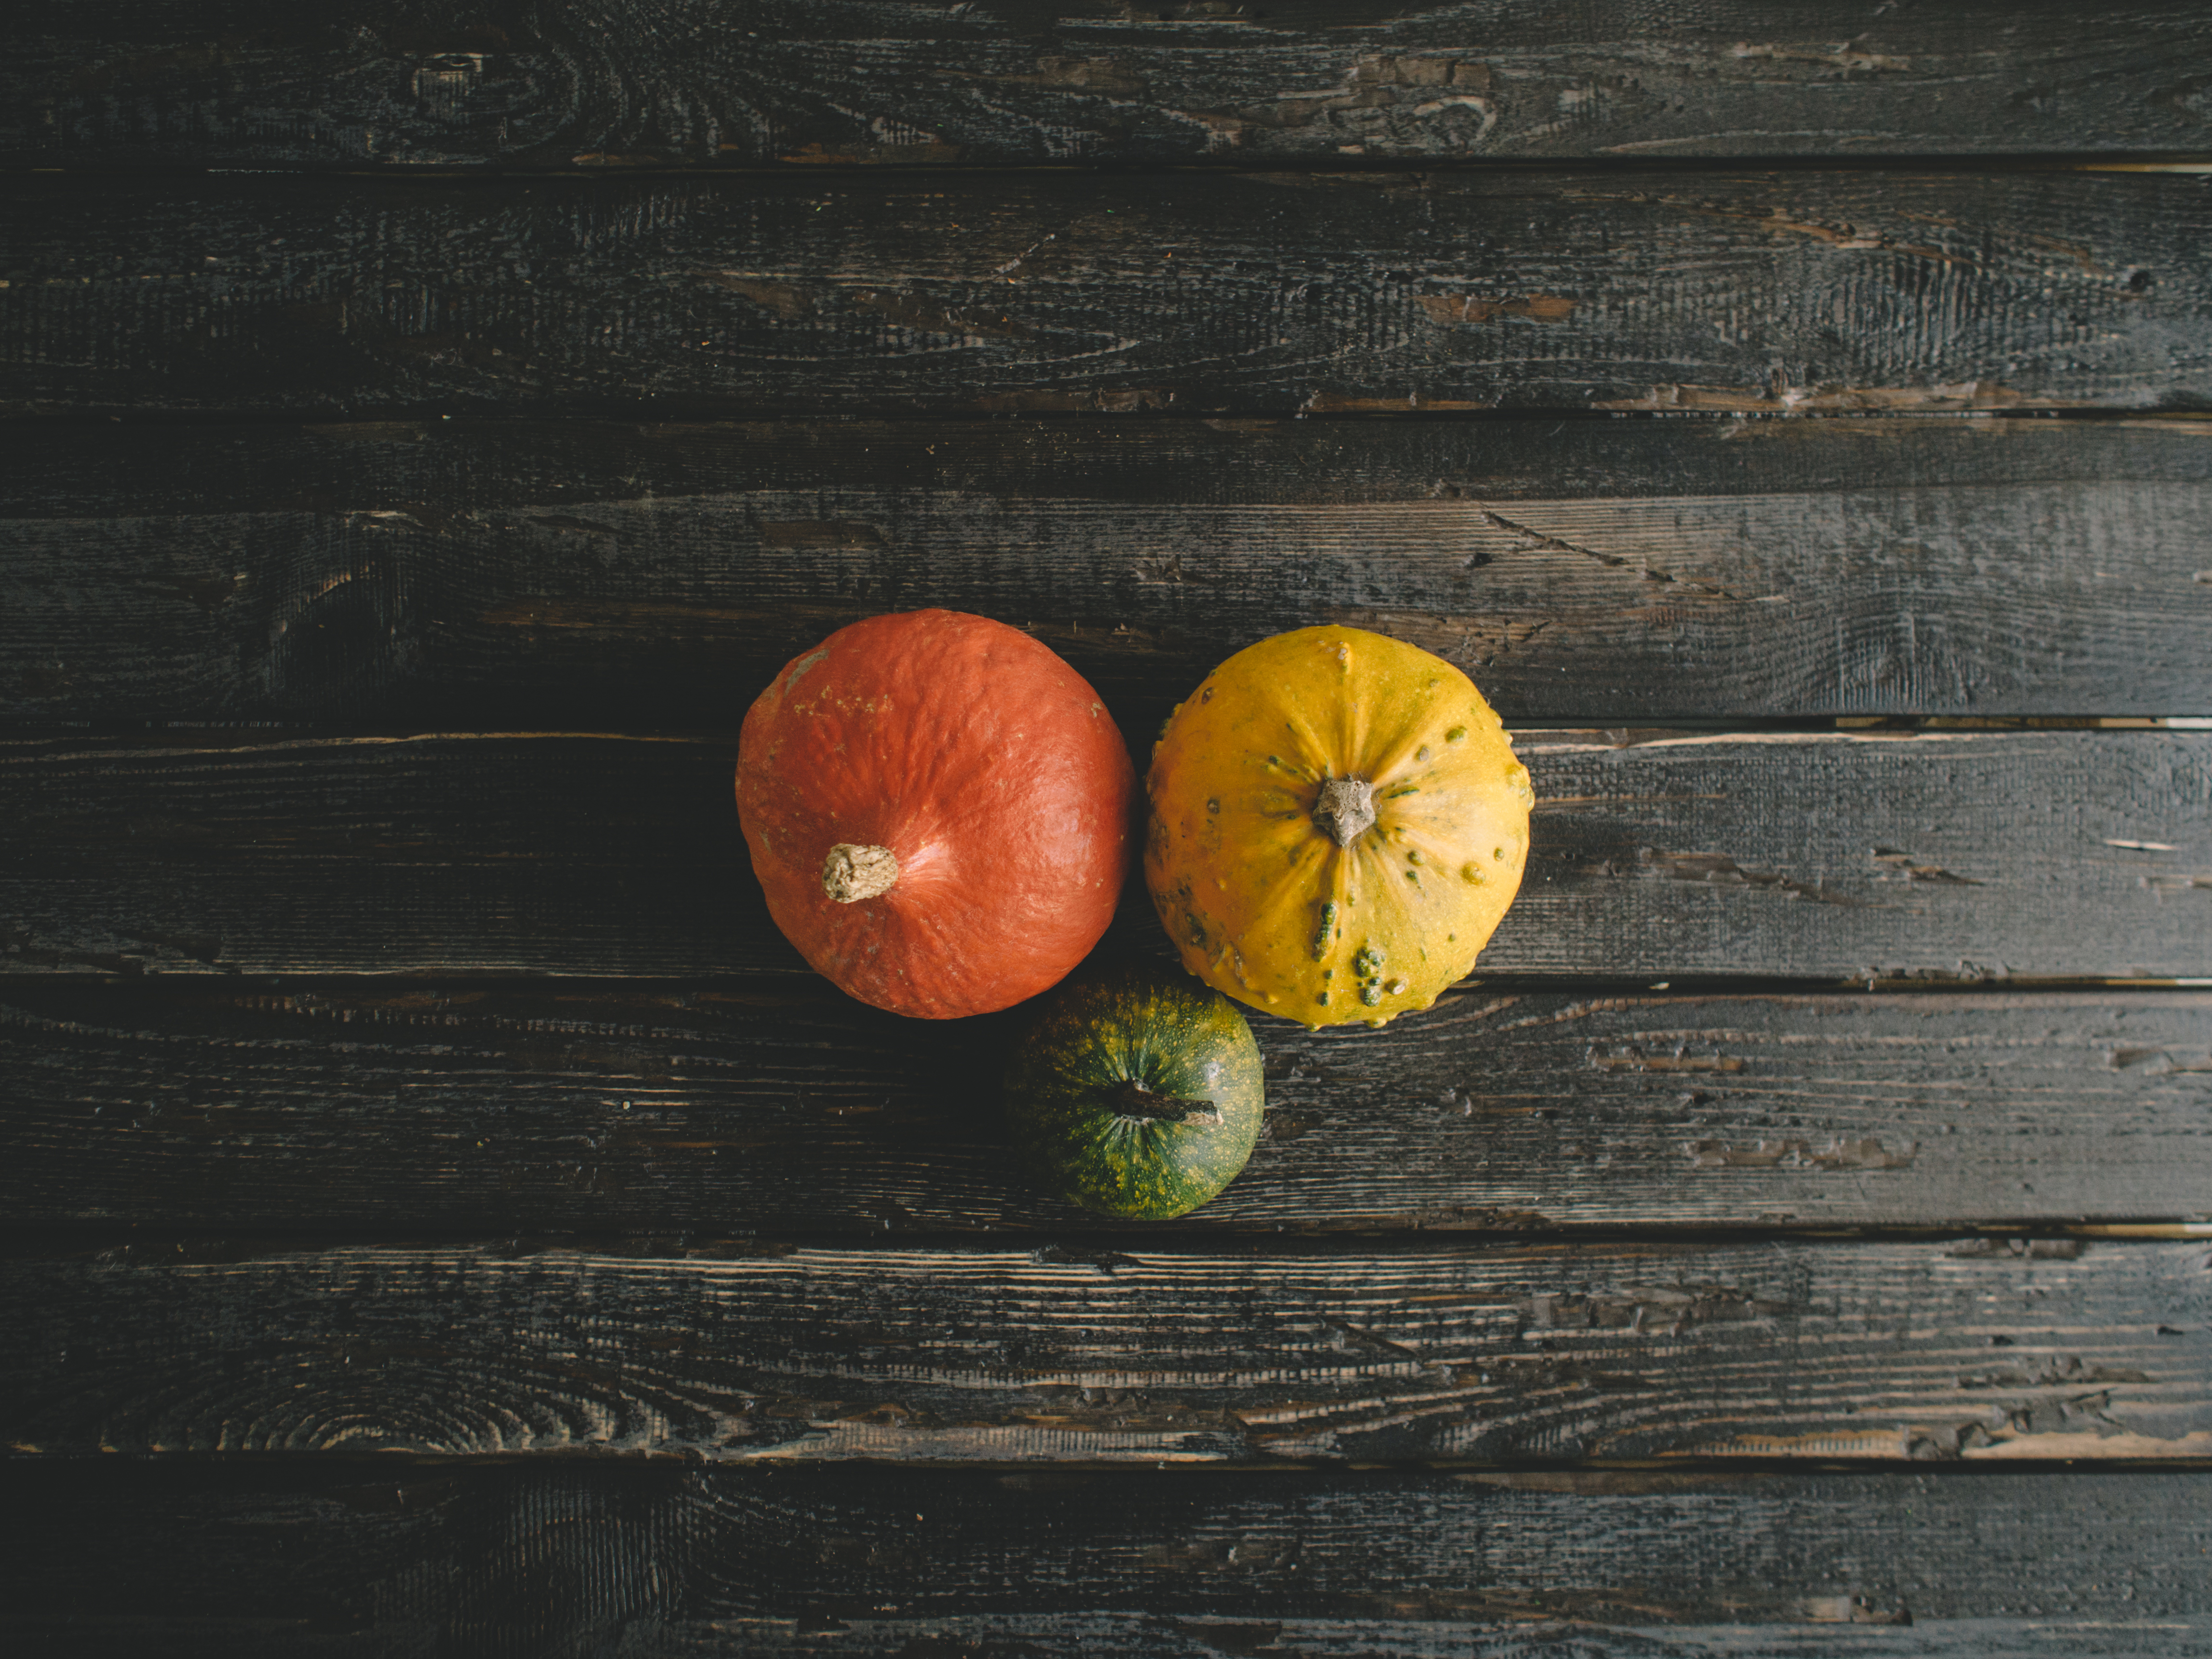
plant, wood, fruit, leaf, fall, flower, food, green, produce, color, autumn, halloween, yellow, still life, painting, close up, pumpkins, macro photography, flowering plant, still life photography, land plant